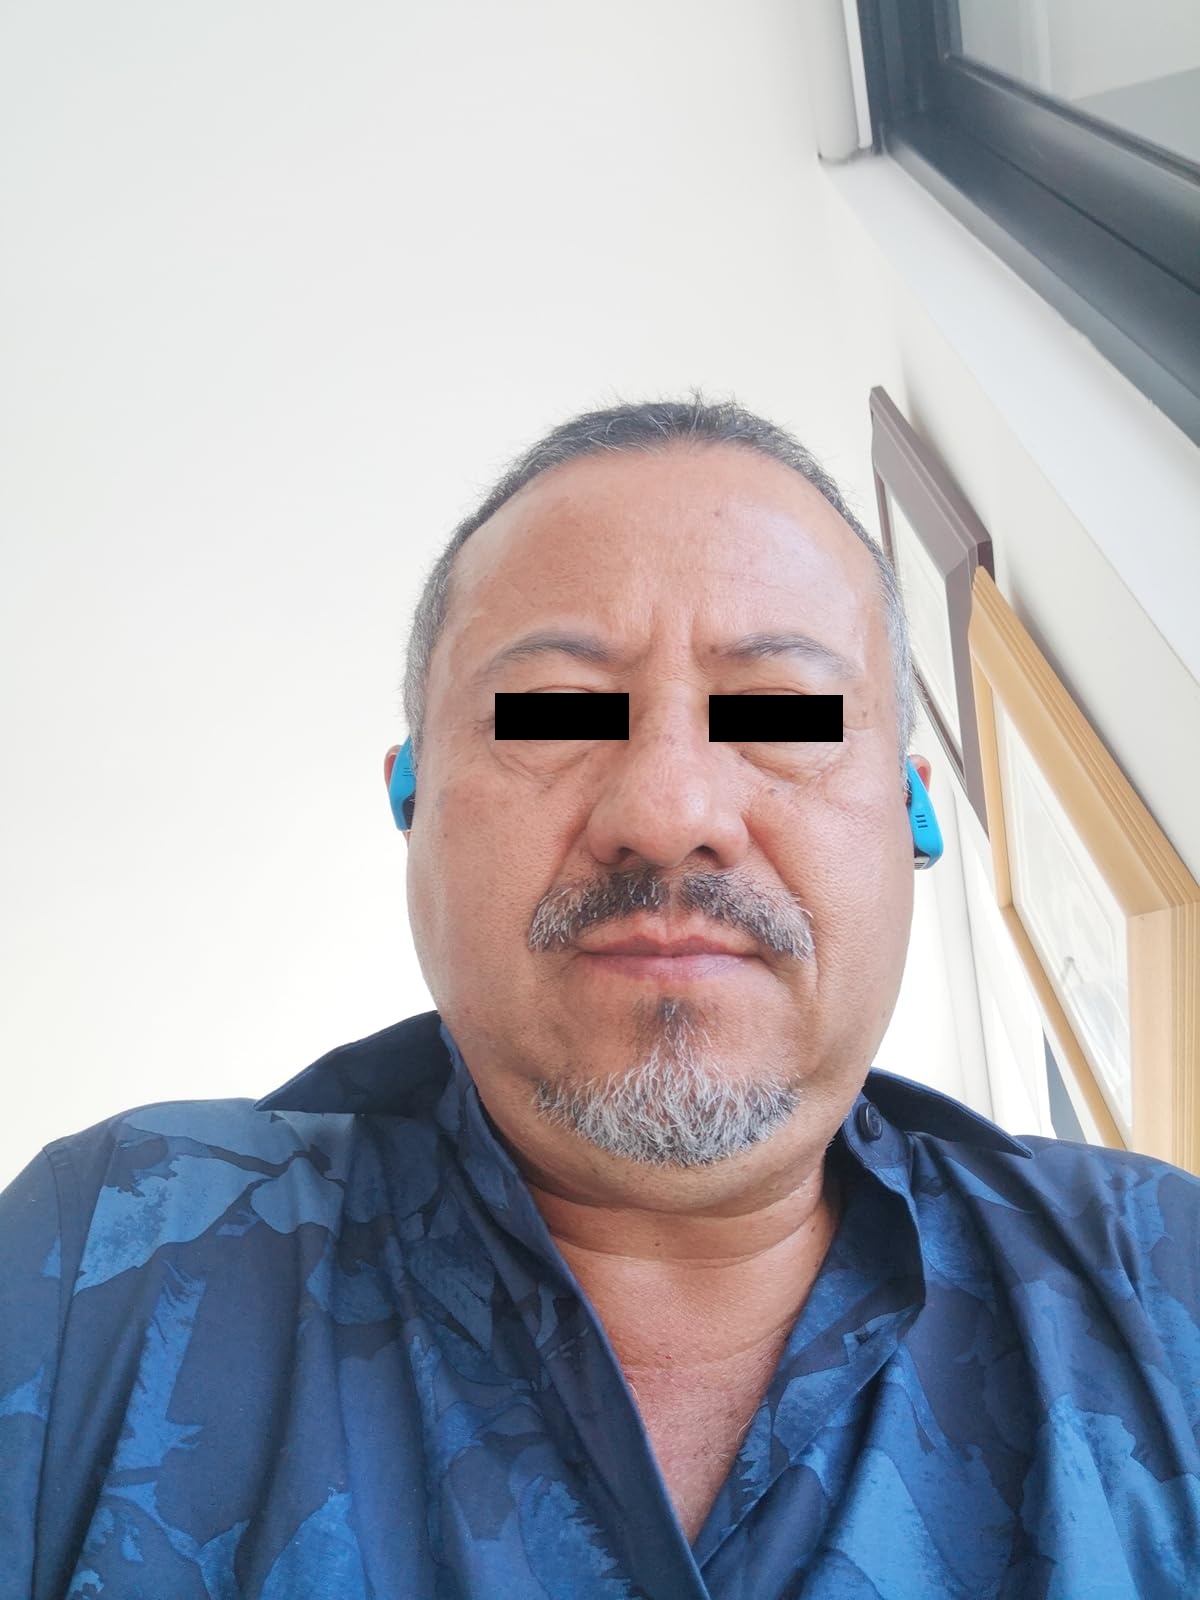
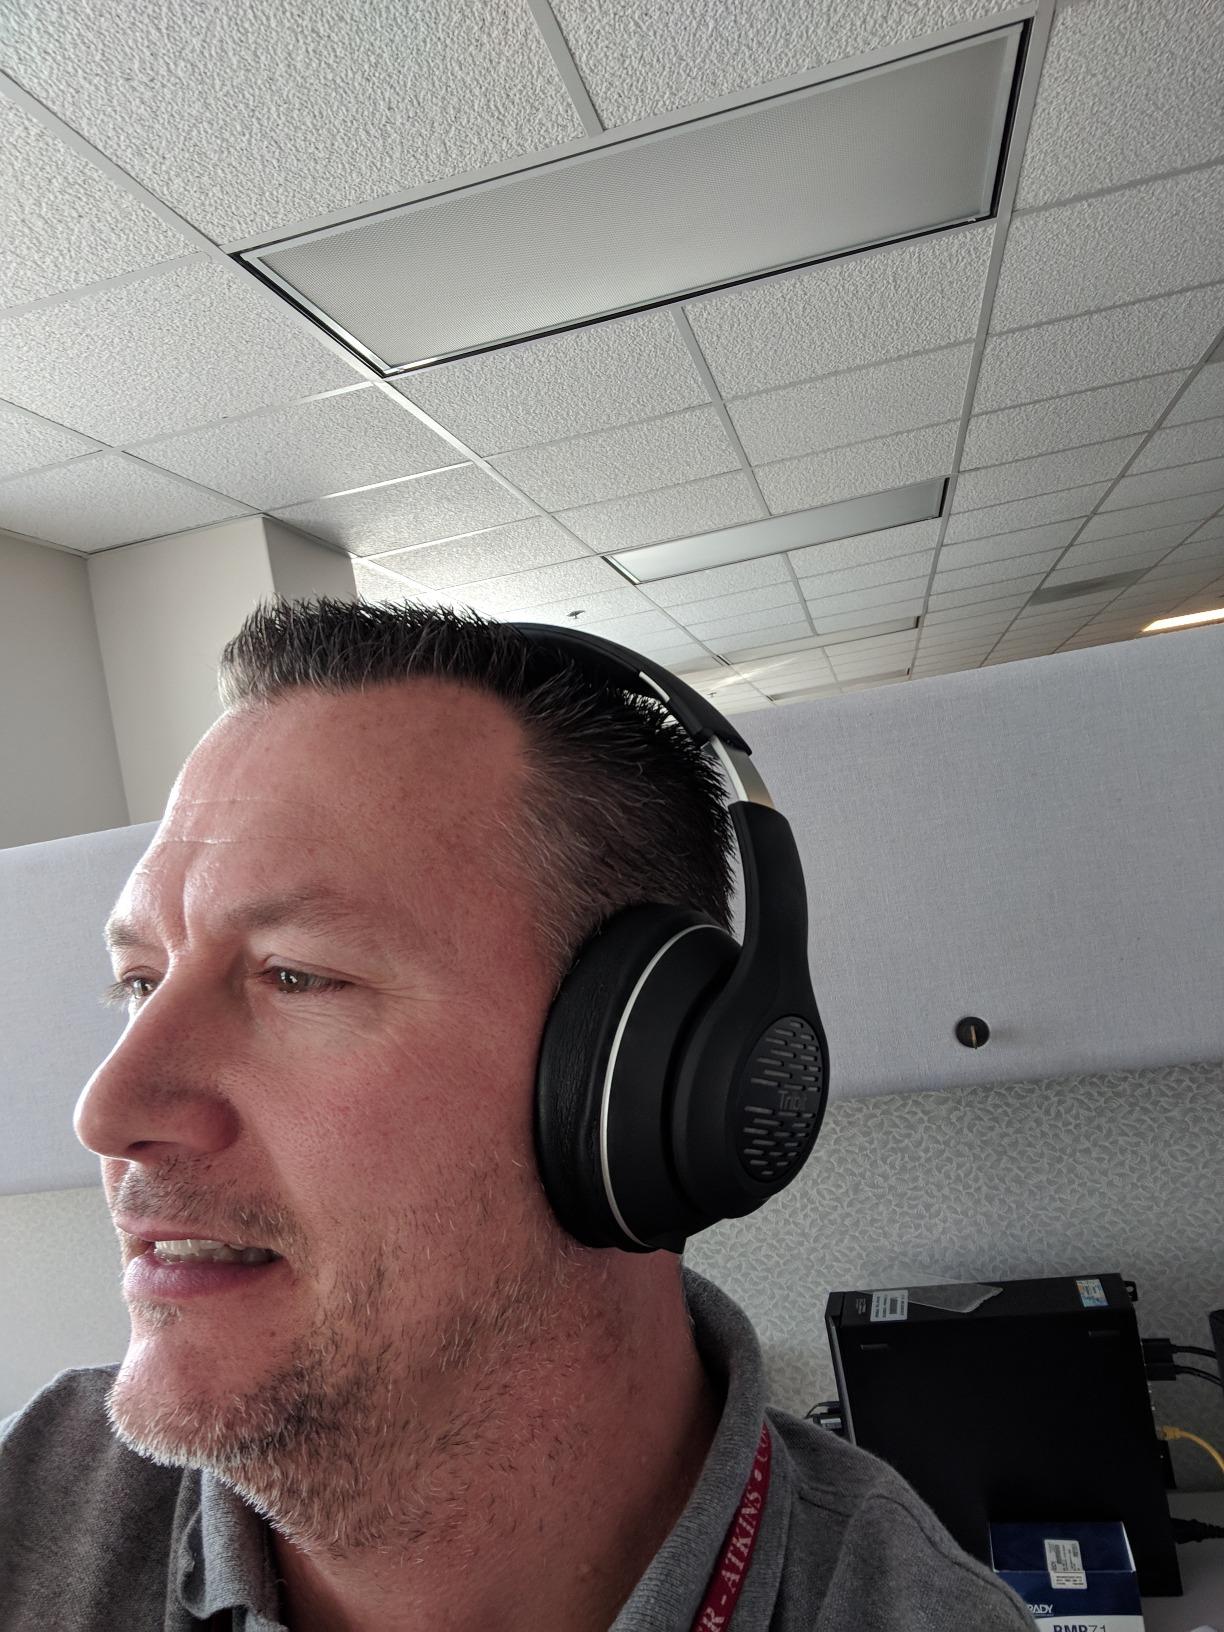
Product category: headphones
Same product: no